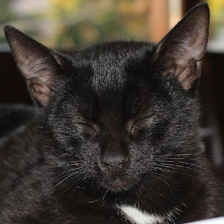
Label: animals